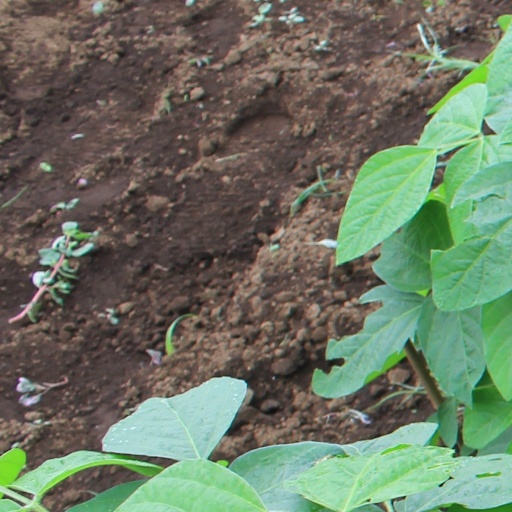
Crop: soybean